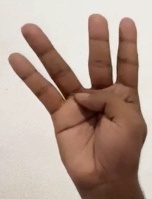
ASL sign: 4